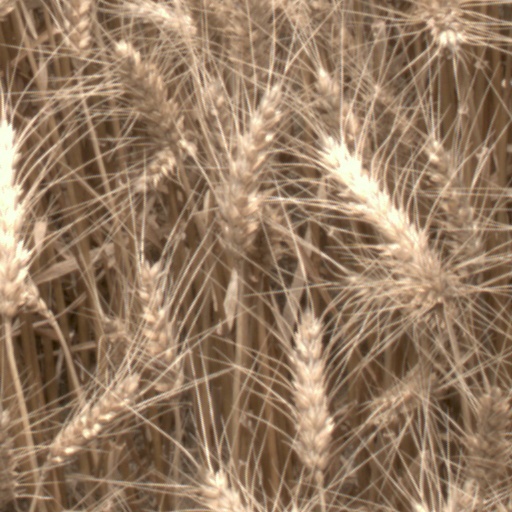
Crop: wheat